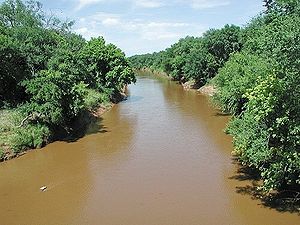
Washita River
Washita i Anodarko, Oklahoma.
Washita River er en flod som løber gennem delstaterne Texas og Oklahoma i USA, parallelt med, og ud i Red River, som den forenes med i Lake Texoma, et kunstig reservoir bag Denison-dæmningen 100 km nord for Dallas. Floden er ca. 475 km lang, og starter i det såkalte «Texas Panhandle» i det nordvestlige Texas. Floden er reguleret.